Robert Aickman

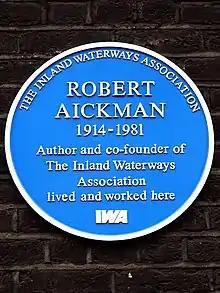
Plaque at 11 Gower Street, London

Aickman is probably best remembered for his co-founding of the Inland Waterways Association, a group devoted to restoring and preserving England's then-neglected and largely derelict inland canal system.